Attack aircraft

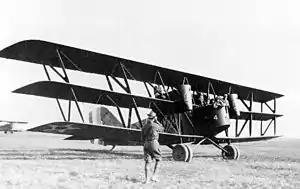
Boeing GA-1, ~1920

"F" - Fighter Aircraft were designed to intercept and destroy other aircraft or missiles. This includes multipurpose aircraft also designed for ground support missions such as interdiction and close air support. Just to mention one example amongst many, the F-111 "Aardvark" was designated "F" despite having only minimal air-to-air capabilities. Only a single aircraft in the USAF's current inventory bears a simple, unmixed "A" designation: the A-10 Thunderbolt II.